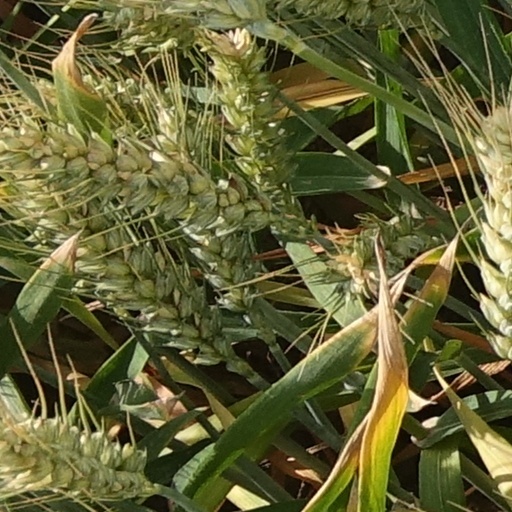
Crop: wheat